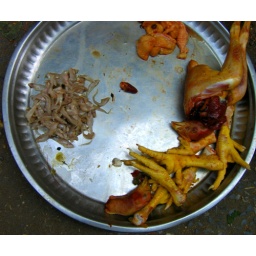
Chicken parts for sale at a local market on a side street in Yangon.